Anton Mauve

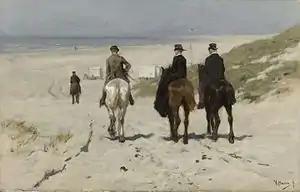
a group of well dressed equestrians, the lady riding sidesaddle, descend at a leisurly pace from the dunes to the beach at Scheveningen towards the bathing huts, their horses leaving droppings in the sand

Anton Mauve was born on 18 September 1838 in Zaandam, a town in the Dutch province of North Holland. A year after his birth, his father Willem Carel Mauve, a Mennonite chaplain, was sent to Haarlem, the capital city of the province where Mauve grew up.